Aerojet Rocketdyne

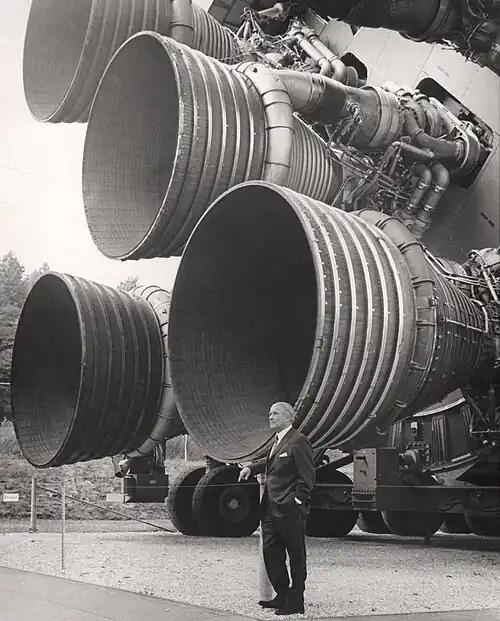
Rocketdyne F-1 engines on the Saturn V first stage.

In 1955, North American Aviation spun off Rocketdyne, a developer of rocket motors that built upon research conducted into the German V-2 Rocket after World War II. Rocketdyne would become a major supplier for NASA, producing the Rocketdyne F-1 engine for the Saturn V rocket of the Apollo Space Program as well as the RS-25 engine of the Space Shuttle program and its successor the Space Launch System (SLS) program.